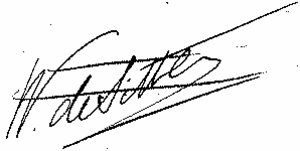
Willem de Sitter, né le 6 mai 1872 à Sneek et mort le 20 novembre 1934 à Leyde, est un mathématicien, physicien et astronome néerlandais. Il fut président de l'Union astronomique internationale de 1925 à 1928.